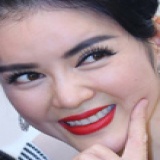
diễn viên Lý Nhã Kỳ